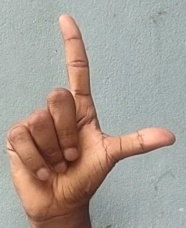
ASL sign: L